Carillon Neighborhood Historic District

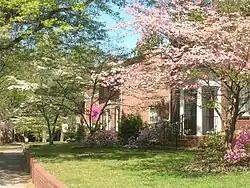

The Carillon Neighborhood Historic District encompasses a residential area of western Richmond, Virginia, USA. It is located about west of downtown Richmond, and is roughly bounded on the north and west by the Powhite Expressway and the Downtown Expressway, on the south by the Kanawha Canal, and on the east by Byrd Park. Although this area has a residential history dating back to the 19th century (when it was mainly country estates), its present architecture is reflective of its development first as a streetcar suburb, and then as a post-World War II housing development area.